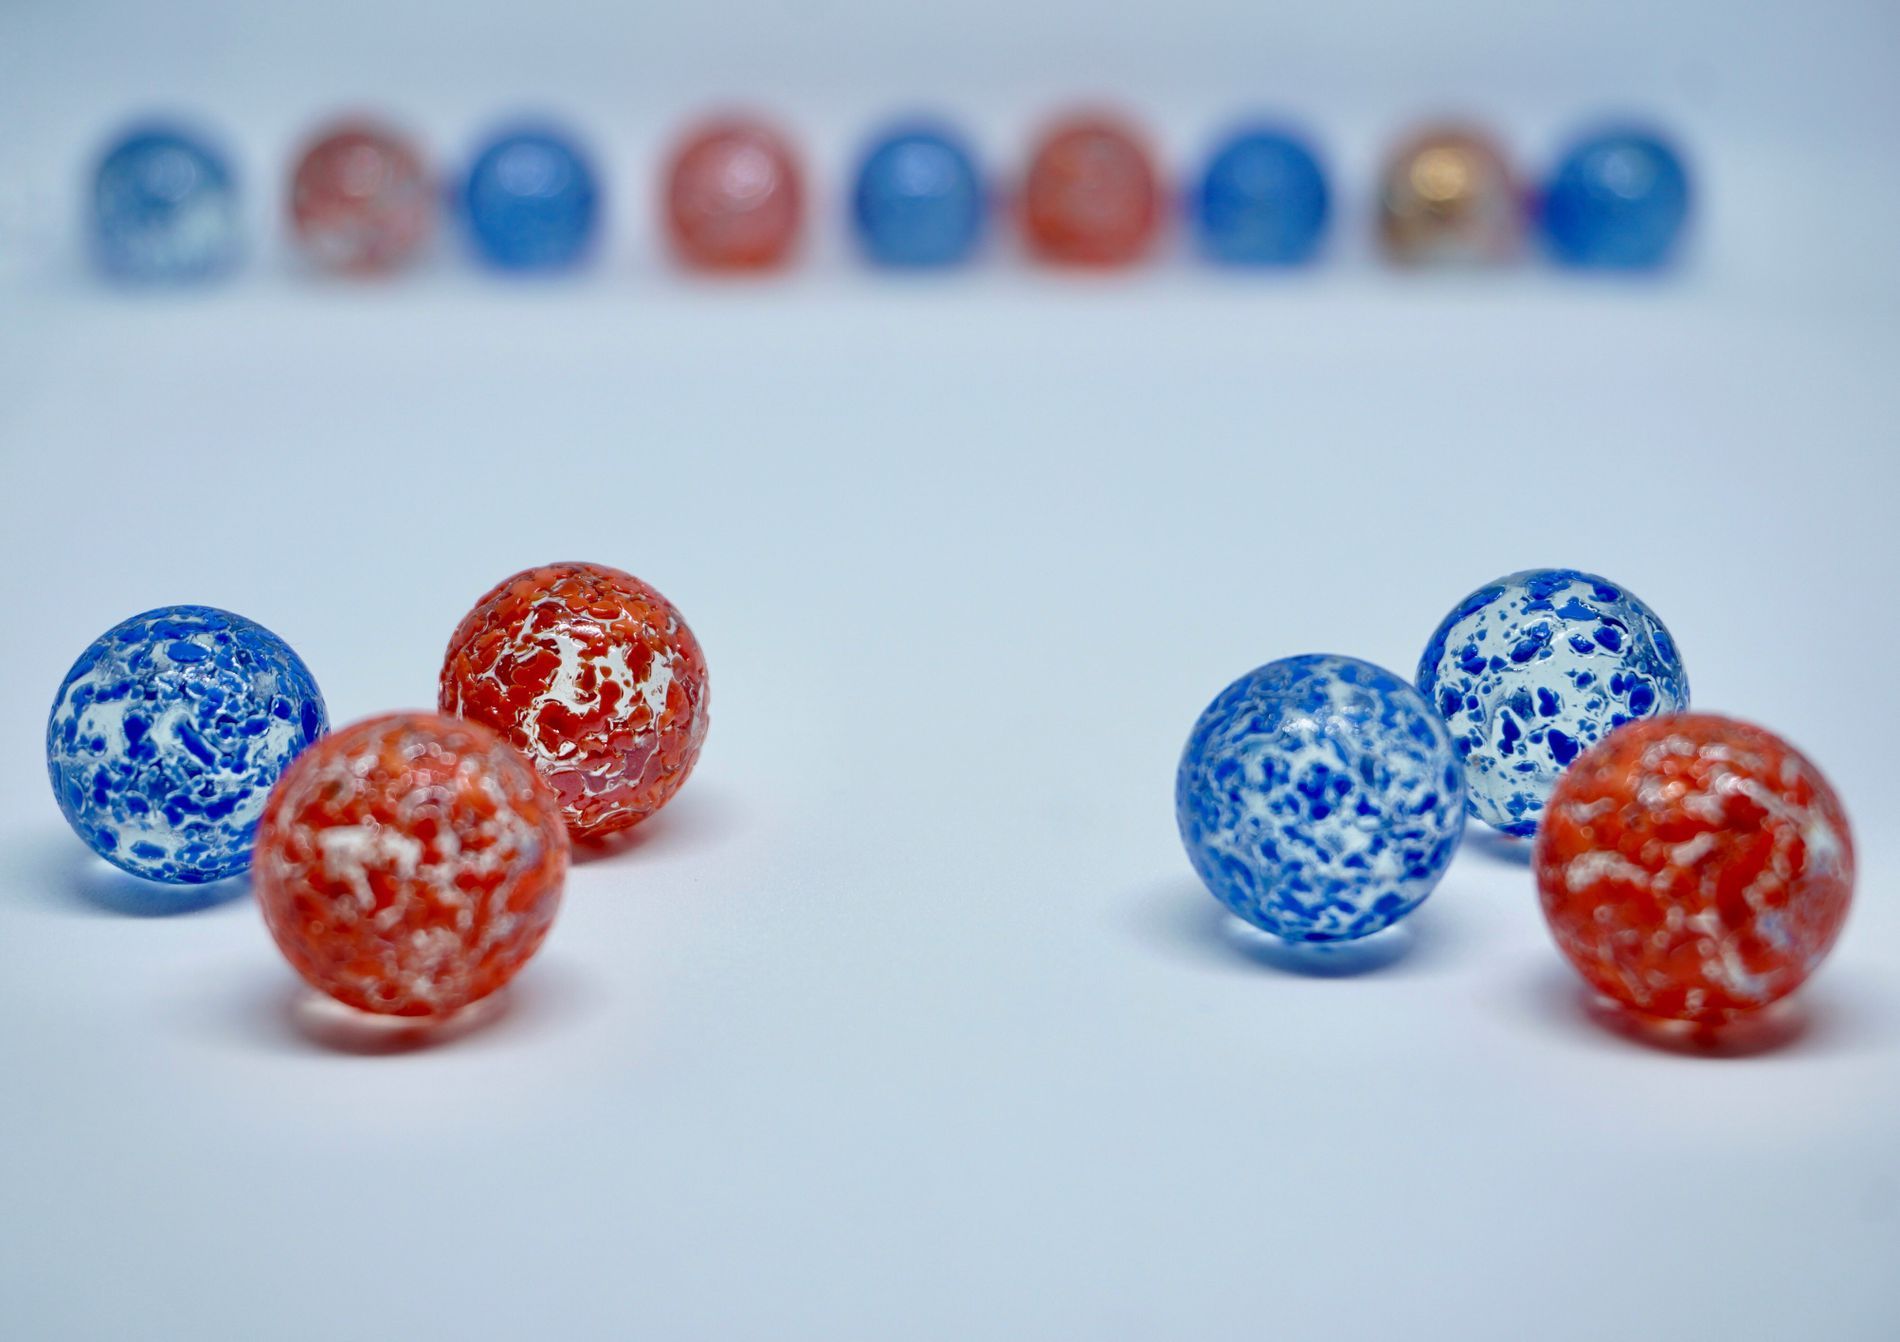
Marbles collection
The image shows colored glass marbles. In the background, there are nine blurry marbles (five blue, three red, and one yellow). In the foreground, On the right one red and two blue, and on the left one blue and two red all on a flat white surface.
A top down angle shot of colorful glass marbles arranged on a smooth white surface with blurred marbles in the background. The color palette is vivid red, blue, and white.
Labels: Sphere, Accessories, Bead, Art, Porcelain, Pottery, Food, Sweets, Gemstone, Jewelry, Bead Necklace, Ornament, Candy, marbles, white surface, Marble
Camera: SONY ILCE-6500
Lens: E PZ 16-50mm F3.5-5.6 OSS
Aperture: F5.6
Exposure: 1/50 sec
ISO: 100
Focal length: 41